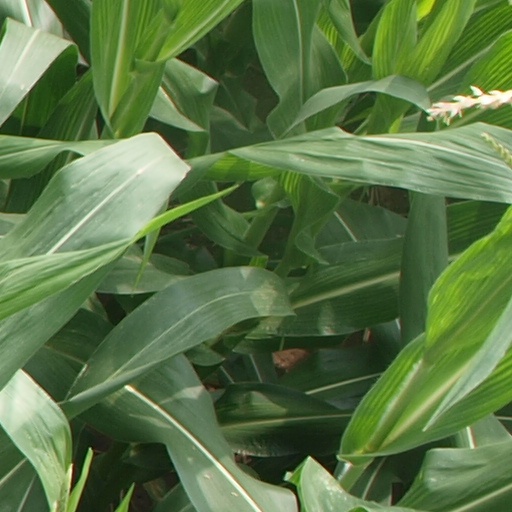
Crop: maize; corn